Hôtel-Dieu, Paris

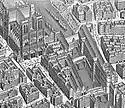
Old Hôtel-Dieu on the Turgot map

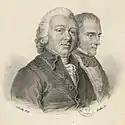
Pierre-Joseph Desault and Xavier Bichat

The problem of overcrowding continued into the 18th century. Although almost 50 hospitals and similar institutions were operating in Paris by the second half of the century, demand outpaced the supply of medical services, largely because of very rapid growth of both population and poverty. According to a census of 1791, Paris had a population of 118,884 indigents out of a total population of 650,000.